Frisco Lil

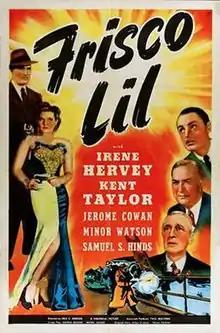
Theatrical release poster

Frisco Lil is a 1942 American drama film directed by Erle C. Kenton and written by George Bricker and Michael Jacoby. The film stars Irene Hervey, Kent Taylor, Minor Watson, Jerome Cowan, Samuel S. Hinds and Milburn Stone. The film was released on March 13, 1942, by Universal Pictures.